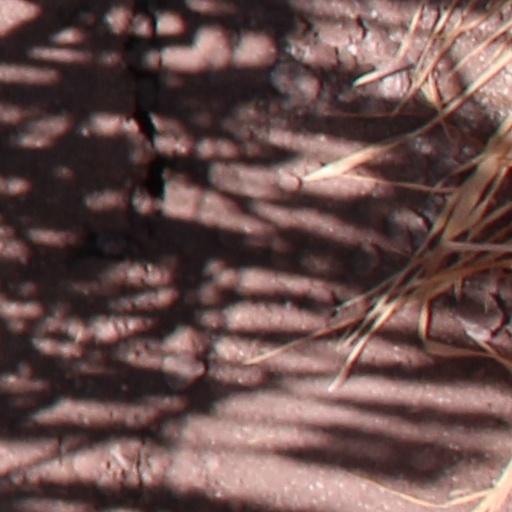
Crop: wheat